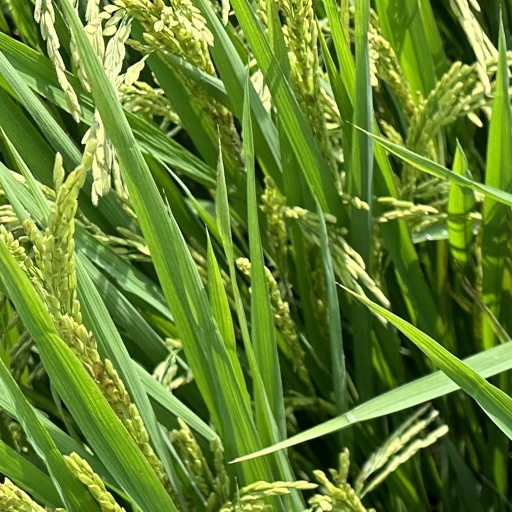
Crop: rice